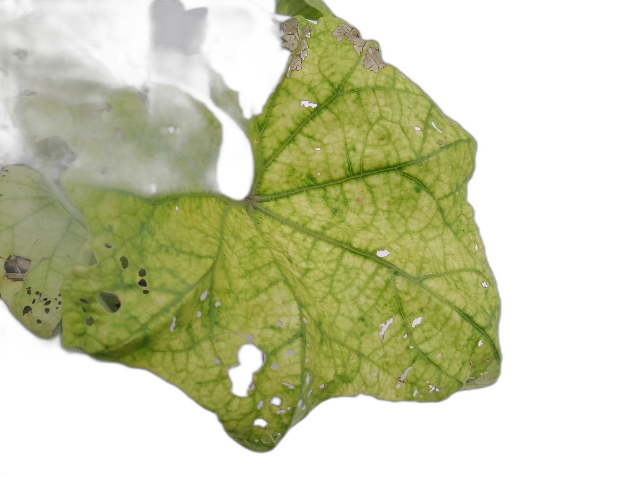
Crop: Zucchini
Label: Dry_Leaf